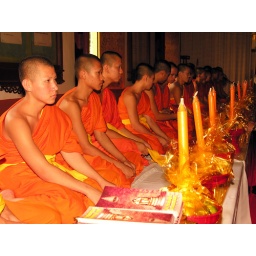
Novice monks in orange robes with orange-wrapped orange candles in Chiang Mai temple in Thailand.